Día Nacional de Galicia

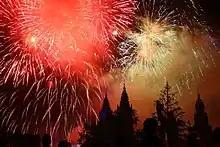
Fireworks in Santiago de Compostela, known as "Fogos do Apóstolo".

The political and institutional activities are normally all based in Santiago de Compostela, and the day is an official public holiday celebrated with solemnity by the Galician government. Apart from that, a number of festivities take place from the night of the 24th until high hours in the morning of the 26th, celebrated by many.